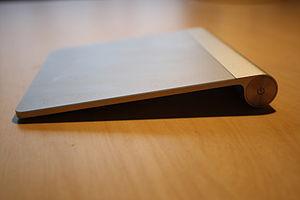
Les souris Apple sont une gamme de dispositifs de pointage de la société Apple, commercialisées depuis le Apple Lisa en 1983. Dotées au début d'un port D-sub sur les premiers Macintosh, puis d'un port ADB, elles passent au port USB avec l'iMac G3 en 1998, puis au bluetooth en 2003.